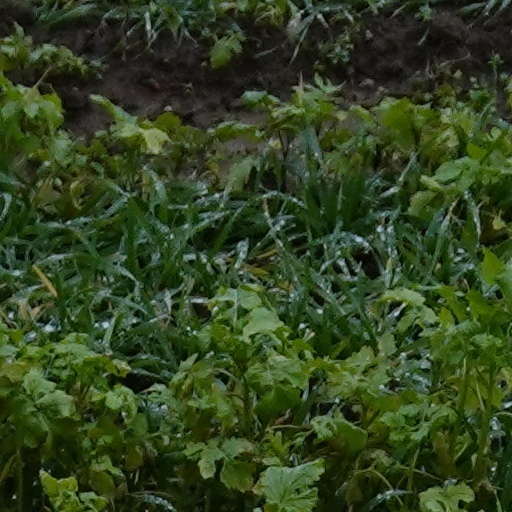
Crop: wheat